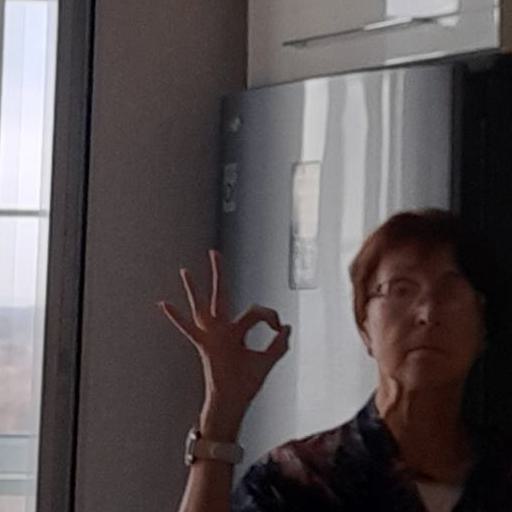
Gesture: ok